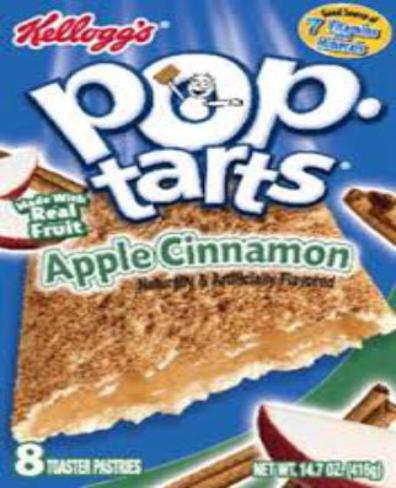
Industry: Food